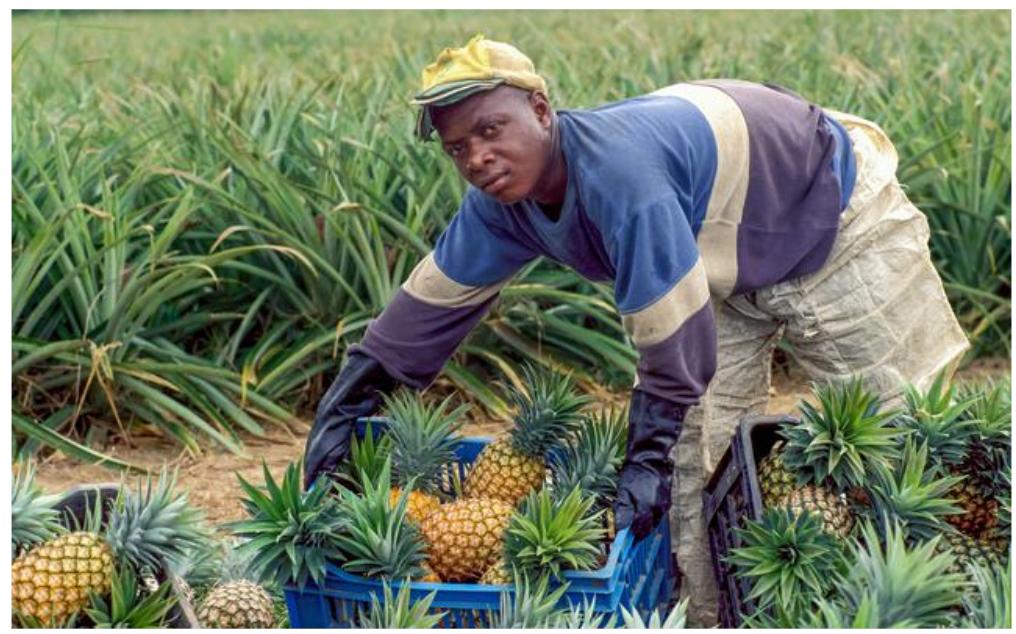
Nanasi ni zao la biashara, linalovunwa na mkulima kwa kuwekwa ndani ya vikapu vyenye rangi mbalimbali. Mandhari ya  jua kali lenye mwanga mwingi ukitamalaki eneo hilo.